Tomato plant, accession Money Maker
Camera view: bottom (45 deg); turntable rotation: 330 degrees
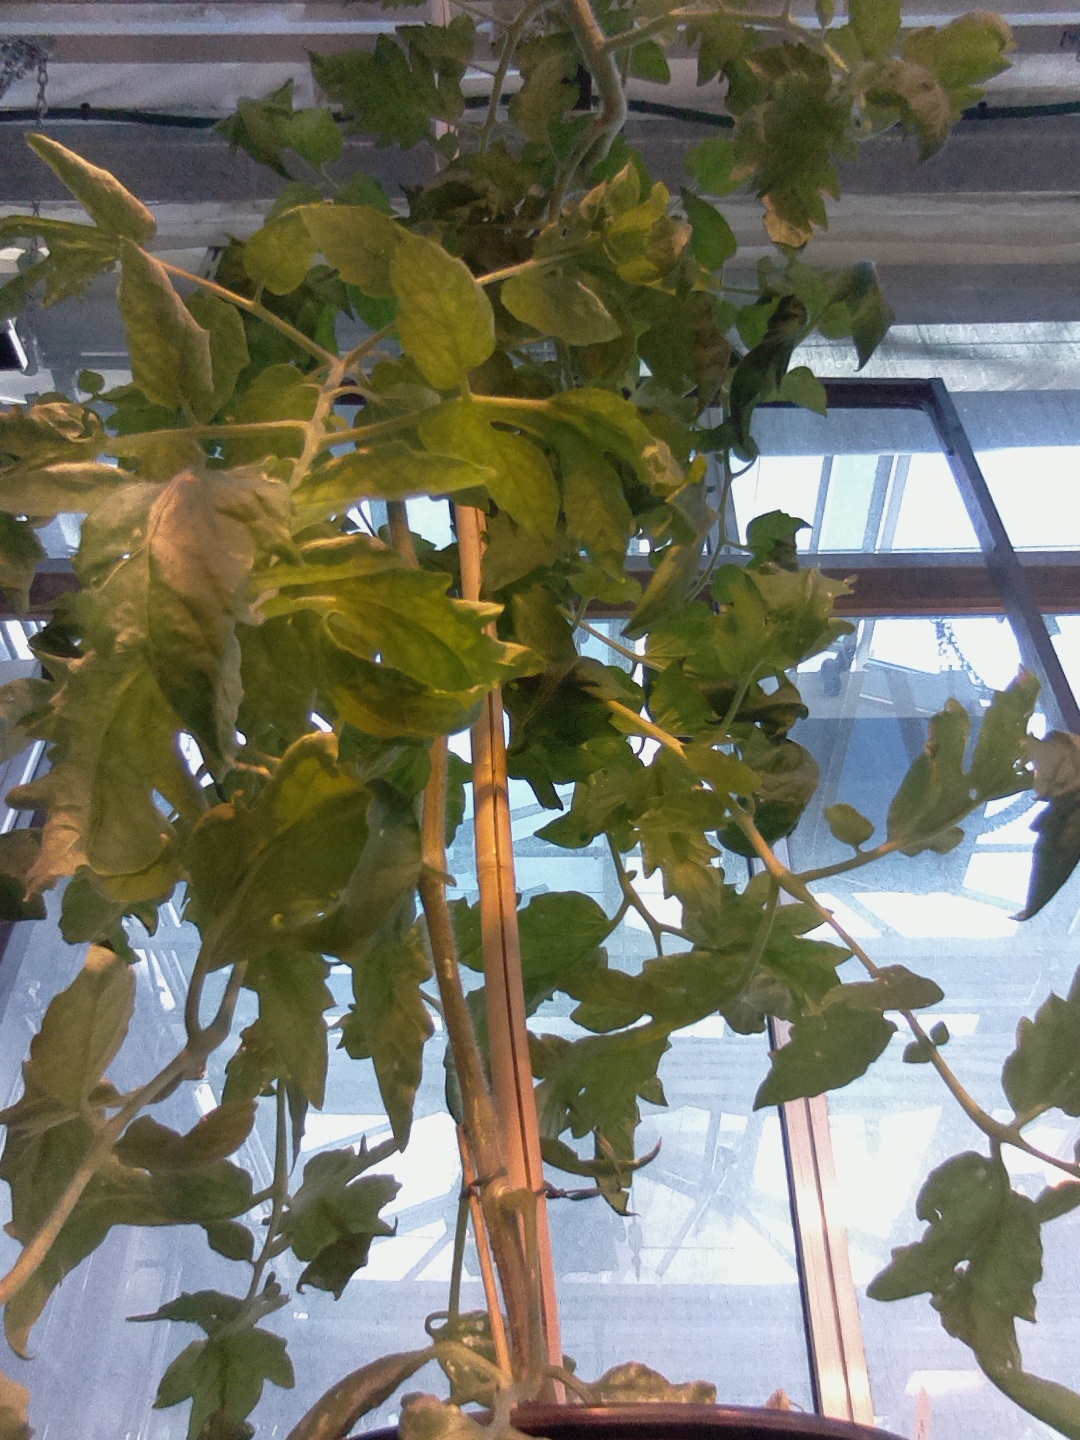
BBCH growth stage 70: Fruits at the main stem or branches visibles